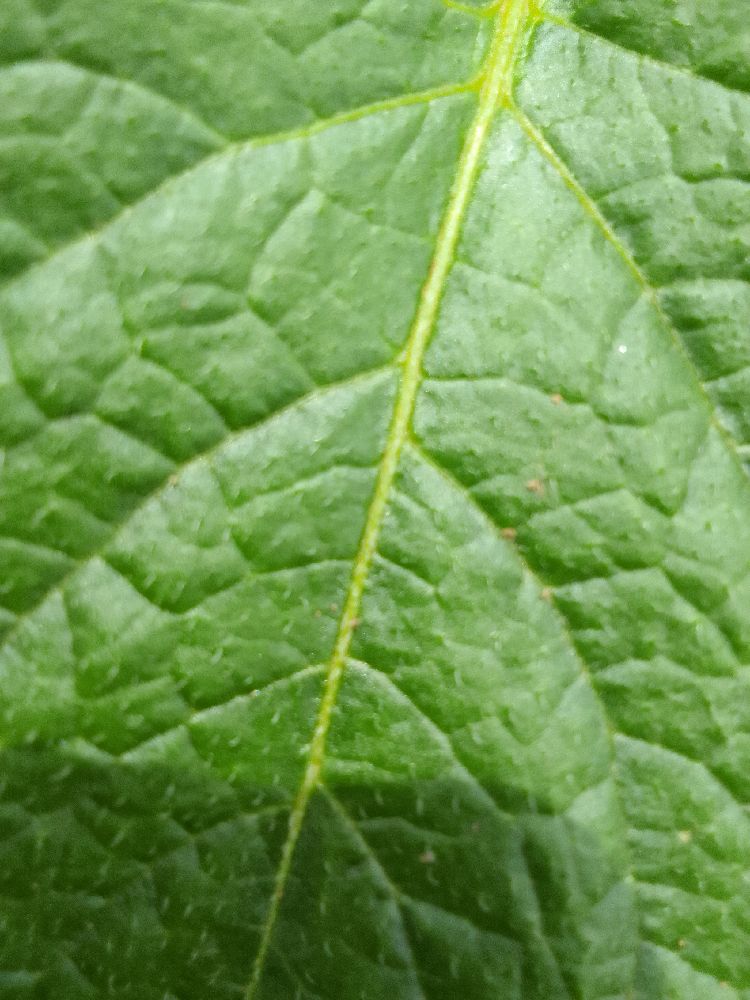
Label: Healthy